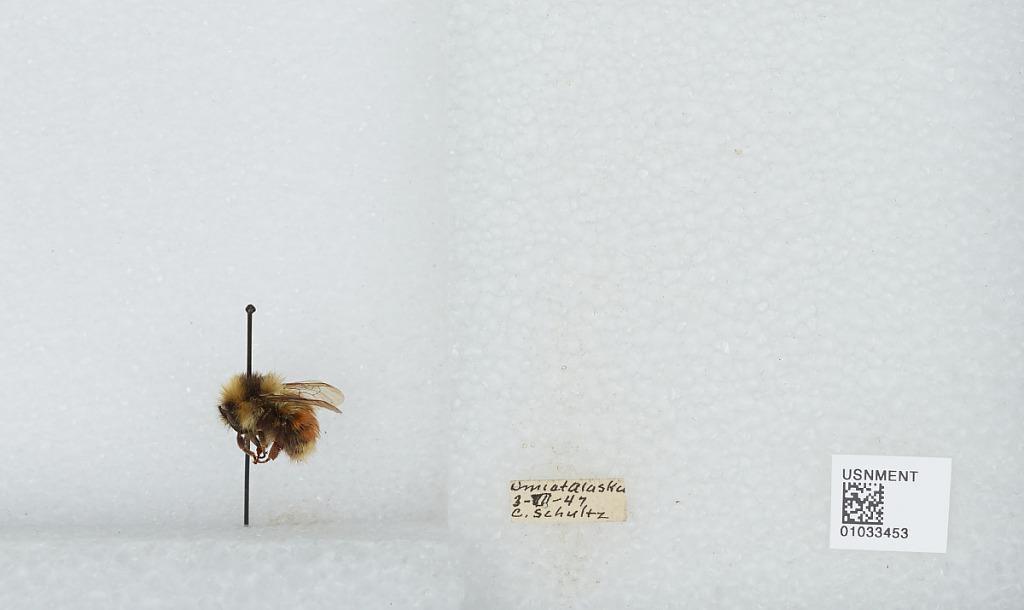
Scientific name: Bombus (Pyrobombus) sylvicola Kirby
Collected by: C. Schultz
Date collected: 1947-7-3
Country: United States
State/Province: Alaska
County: North Slope
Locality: Umiat
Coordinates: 69.3669, -152.144